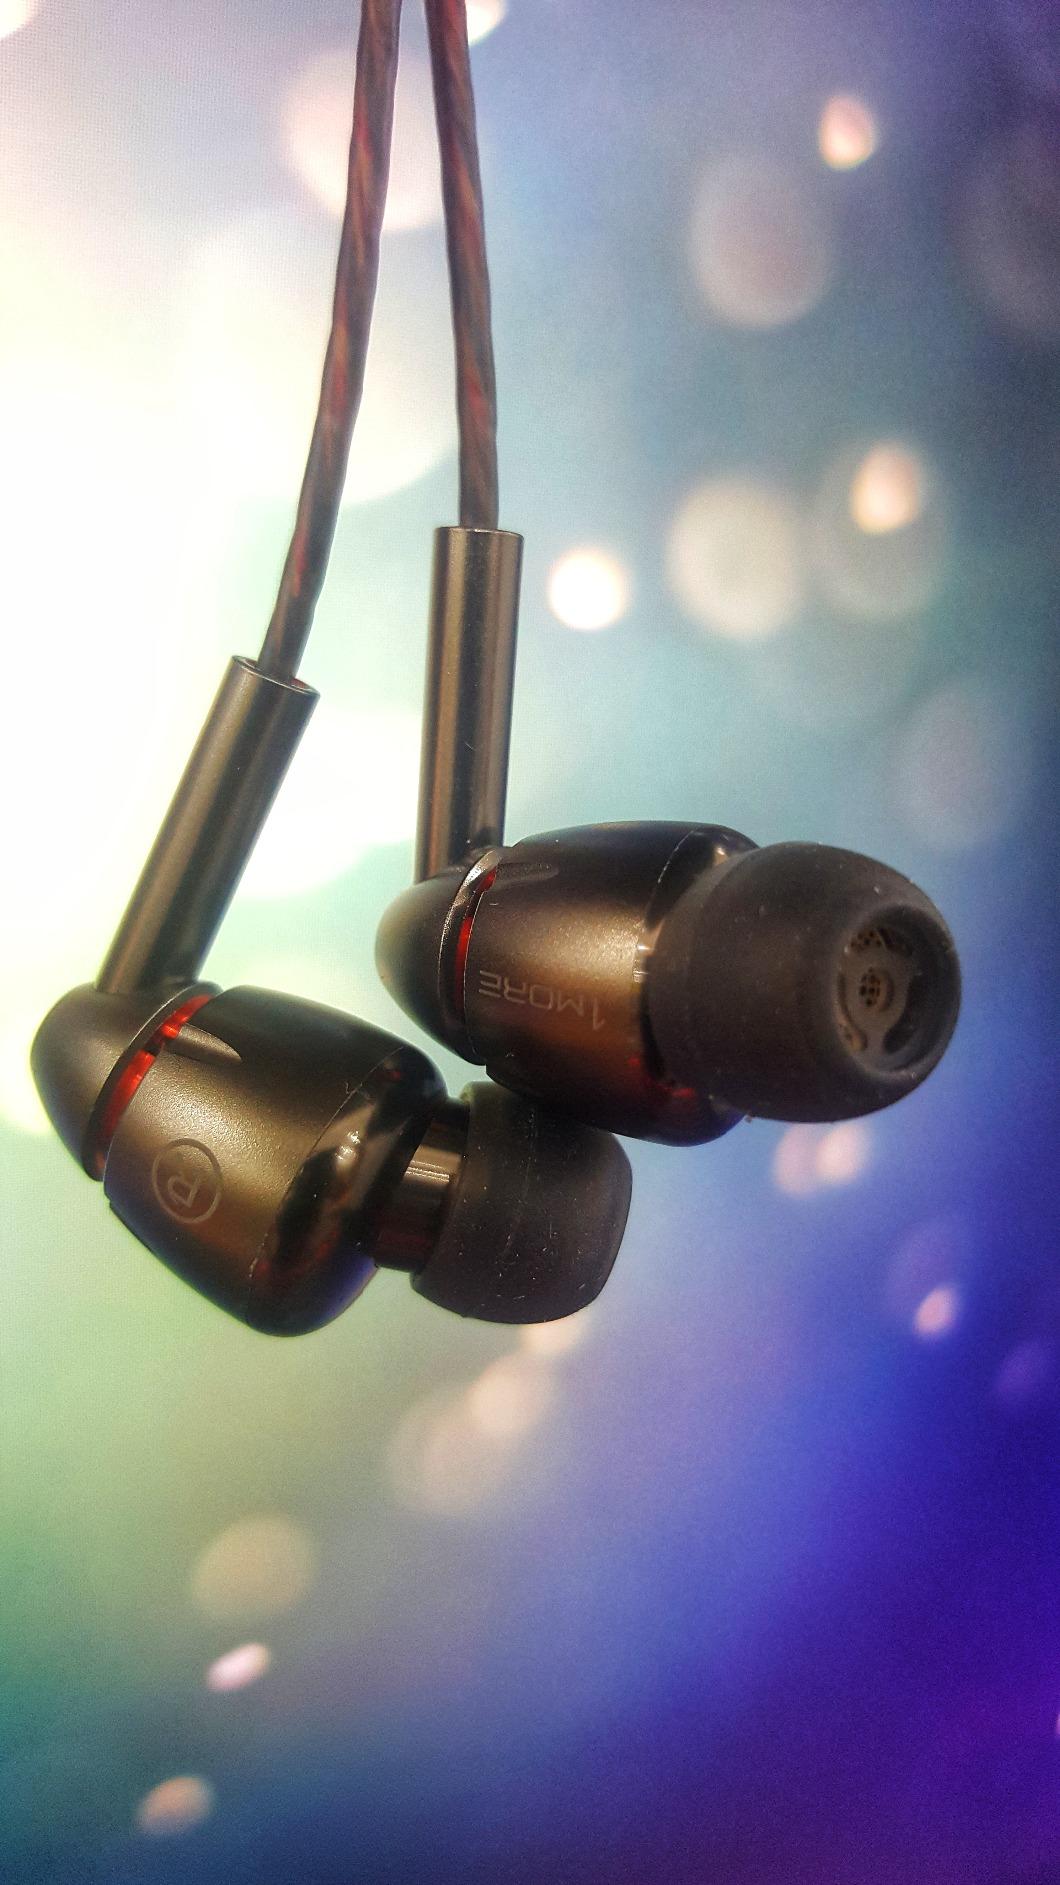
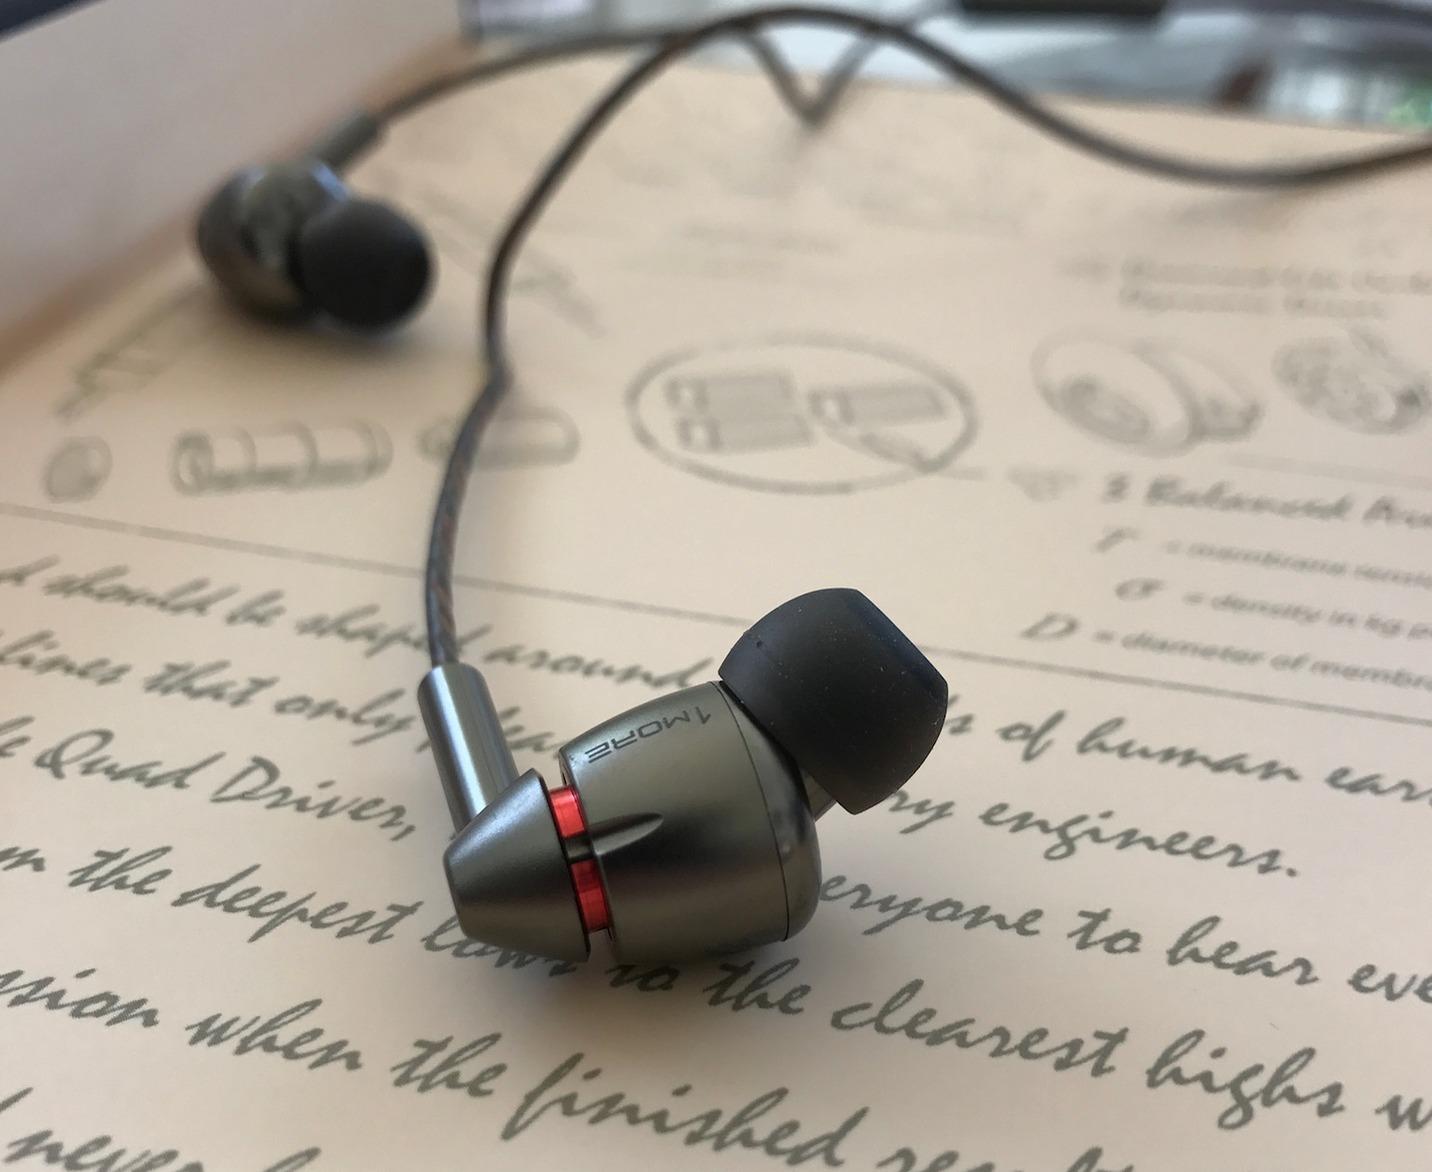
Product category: headphones
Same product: yes